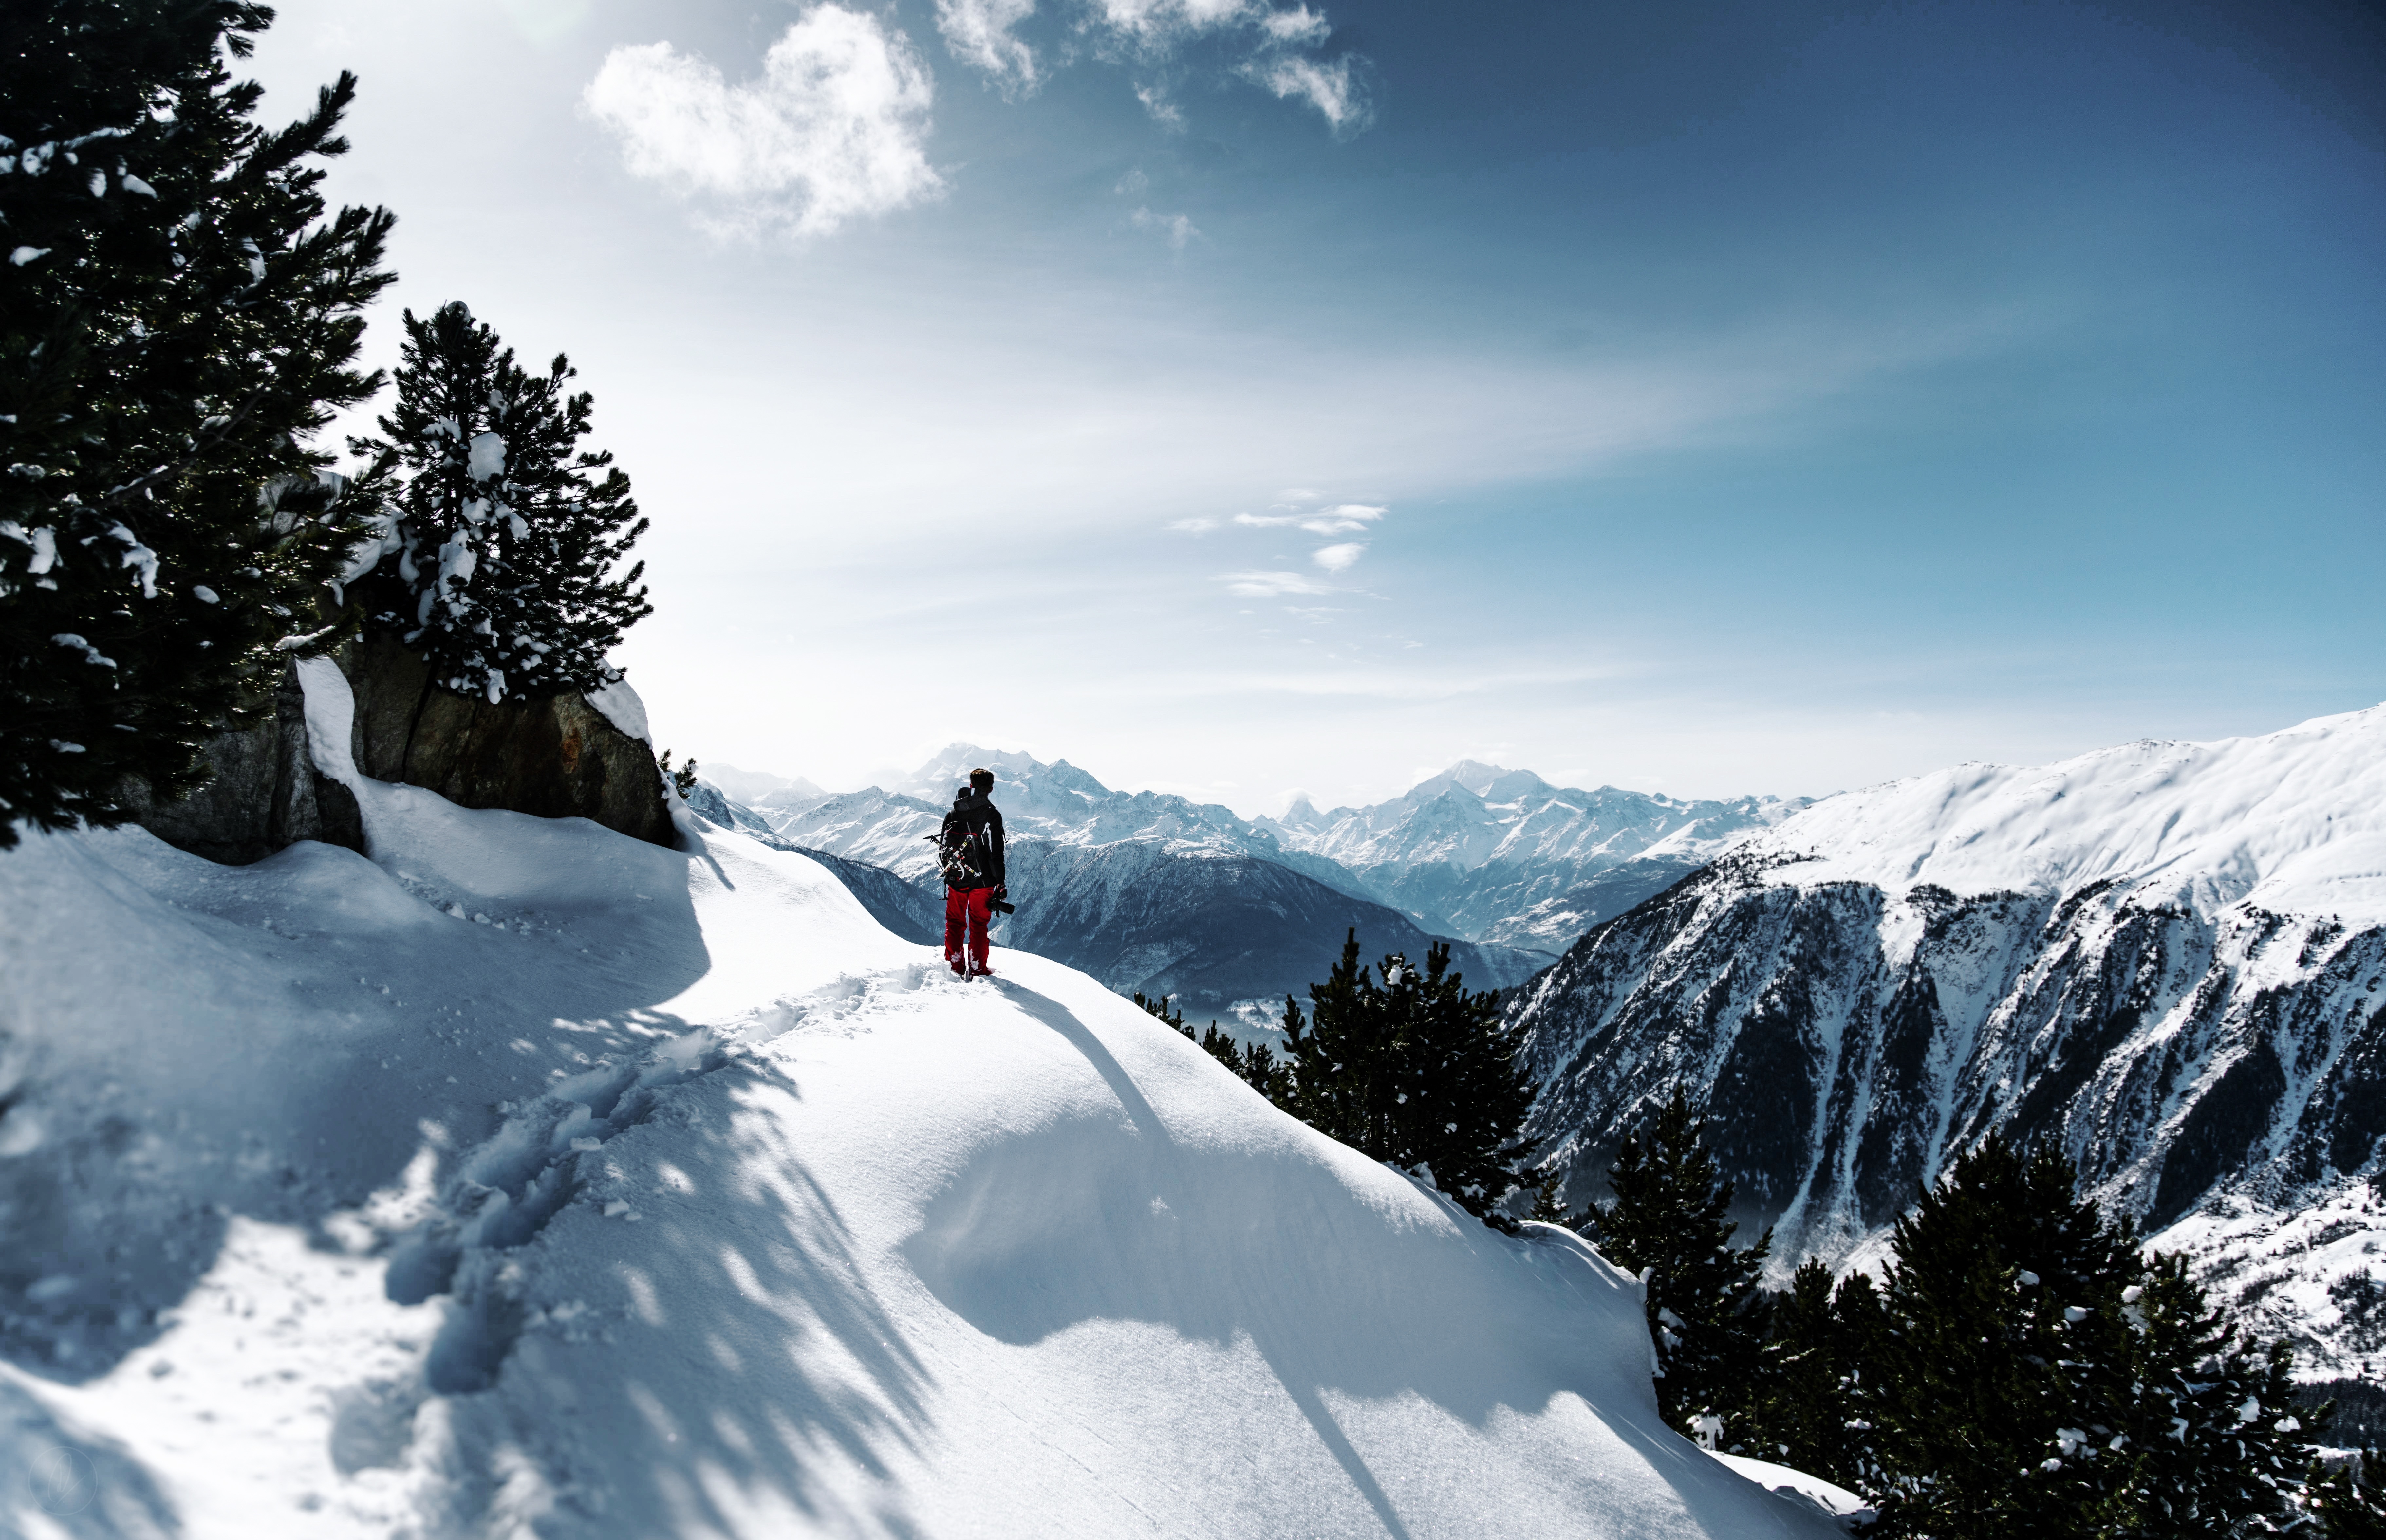
tree, mountain, snow, winter, cloud, mountain range, weather, snowshoe, skiing, season, ridge, summit, winter sport, sports, alps, ski, footwear, piste, ski touring, ski mountaineering, ski equipment, mountainous landforms, geological phenomenon